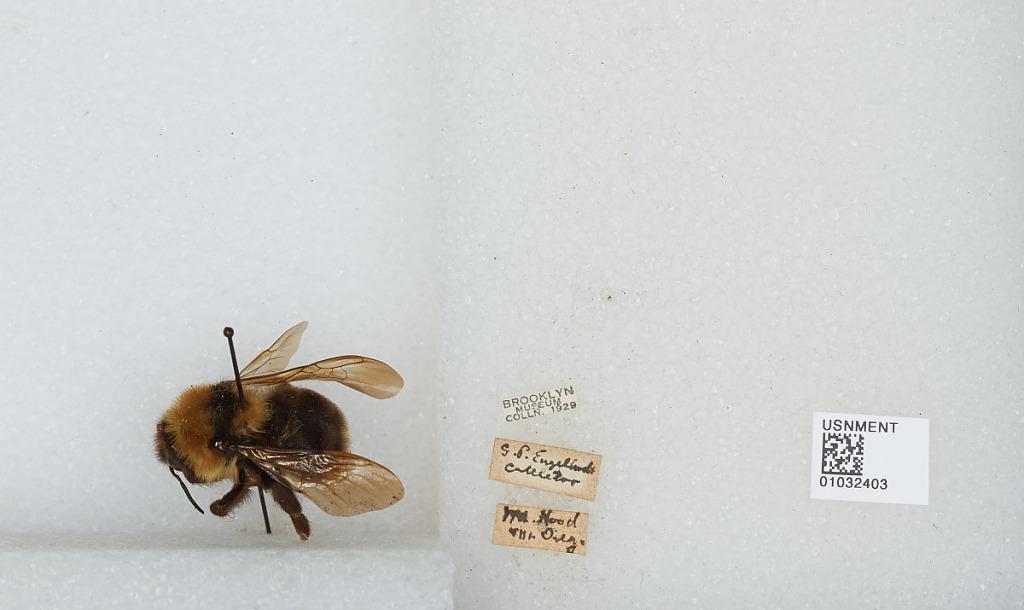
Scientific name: Bombus (Psithyrus) suckleyi Greene
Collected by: G. Engelhardt
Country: United States
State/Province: Oregon
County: Hood River
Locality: Mount Hood
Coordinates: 45.5381, -121.567